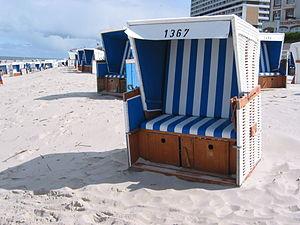
Un Strandkorb en allemand ou Strandkurv en danois est un fauteuil muni d'un petit toit pour protéger son utilisateur du vent, du soleil, de la pluie et du sable.
Une station balnéaire est un lieu de séjour situé en bord de mer ou tout autre endroit présentant des bains et aménagé pour l'accueil des vacanciers. Une station balnéaire peut être une ville littorale aménagée ou un site créé ex nihilo. Les principaux critères sont la qualité de l'environnement, le cadre de vie, les offres de loisirs, ainsi que les capacités d'hébergements.